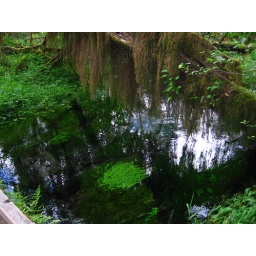
reflection in crystal clear water